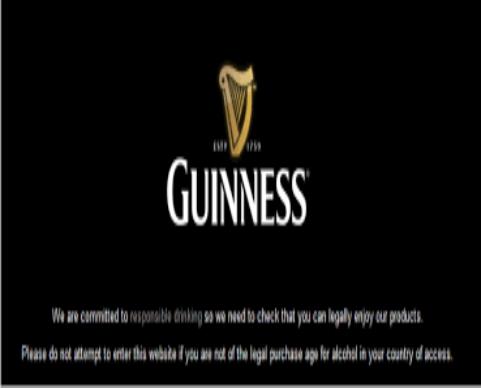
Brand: GUINNESS
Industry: Food